Jay Vasavada

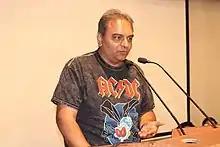
Vasavada at Gujarat Vishwakosh Trust in 2018

Jay Vasavada is Gujarati language writer, orator and columnist from India. Born in Bhavnagar and brought up in Gondal, Gujarat, he writes columns in various publications since 1996. He has published several books compiling his columns.